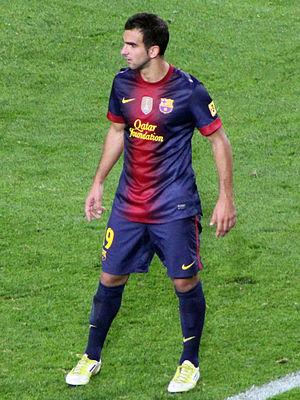
Martín Montoya Torralbo, né le 14 avril 1991 à Gavà est un footballeur espagnol. Il joue au poste de défenseur latéral droit dans le club de Brighton & Hove Albion.